Rothwell Lodge and Factory

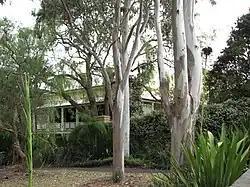
Rothwell Lodge and Factory, 24 Ferry Road, Glebe, New South Wales

The Rothwell Lodge and Factory is a heritage-listed historic site located at 24 Ferry Road in the inner western Sydney suburb of Glebe in the City of Sydney local government area of New South Wales, Australia. The property is privately owned. It was added to the New South Wales State Heritage Register on 2 April 1999.